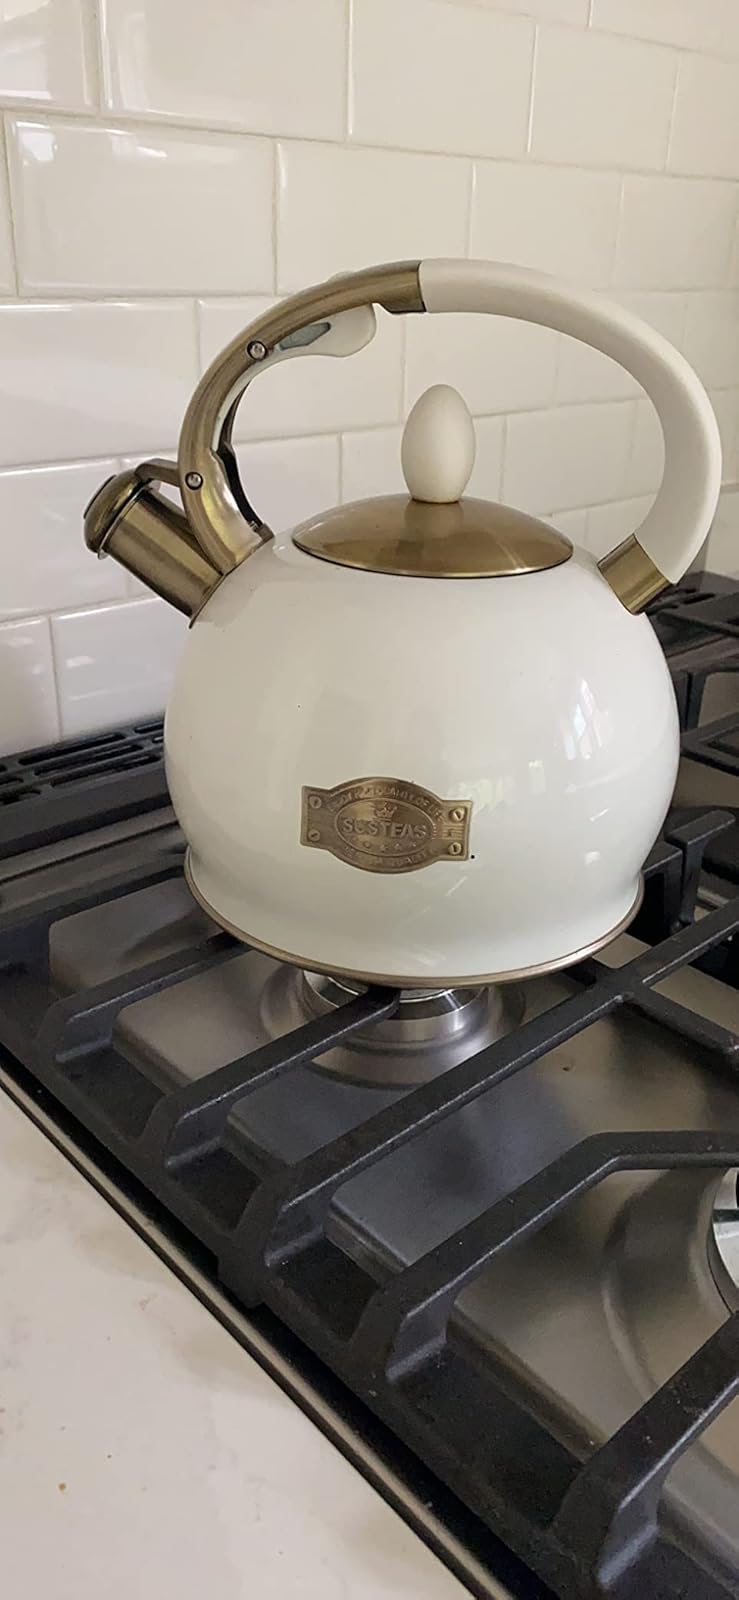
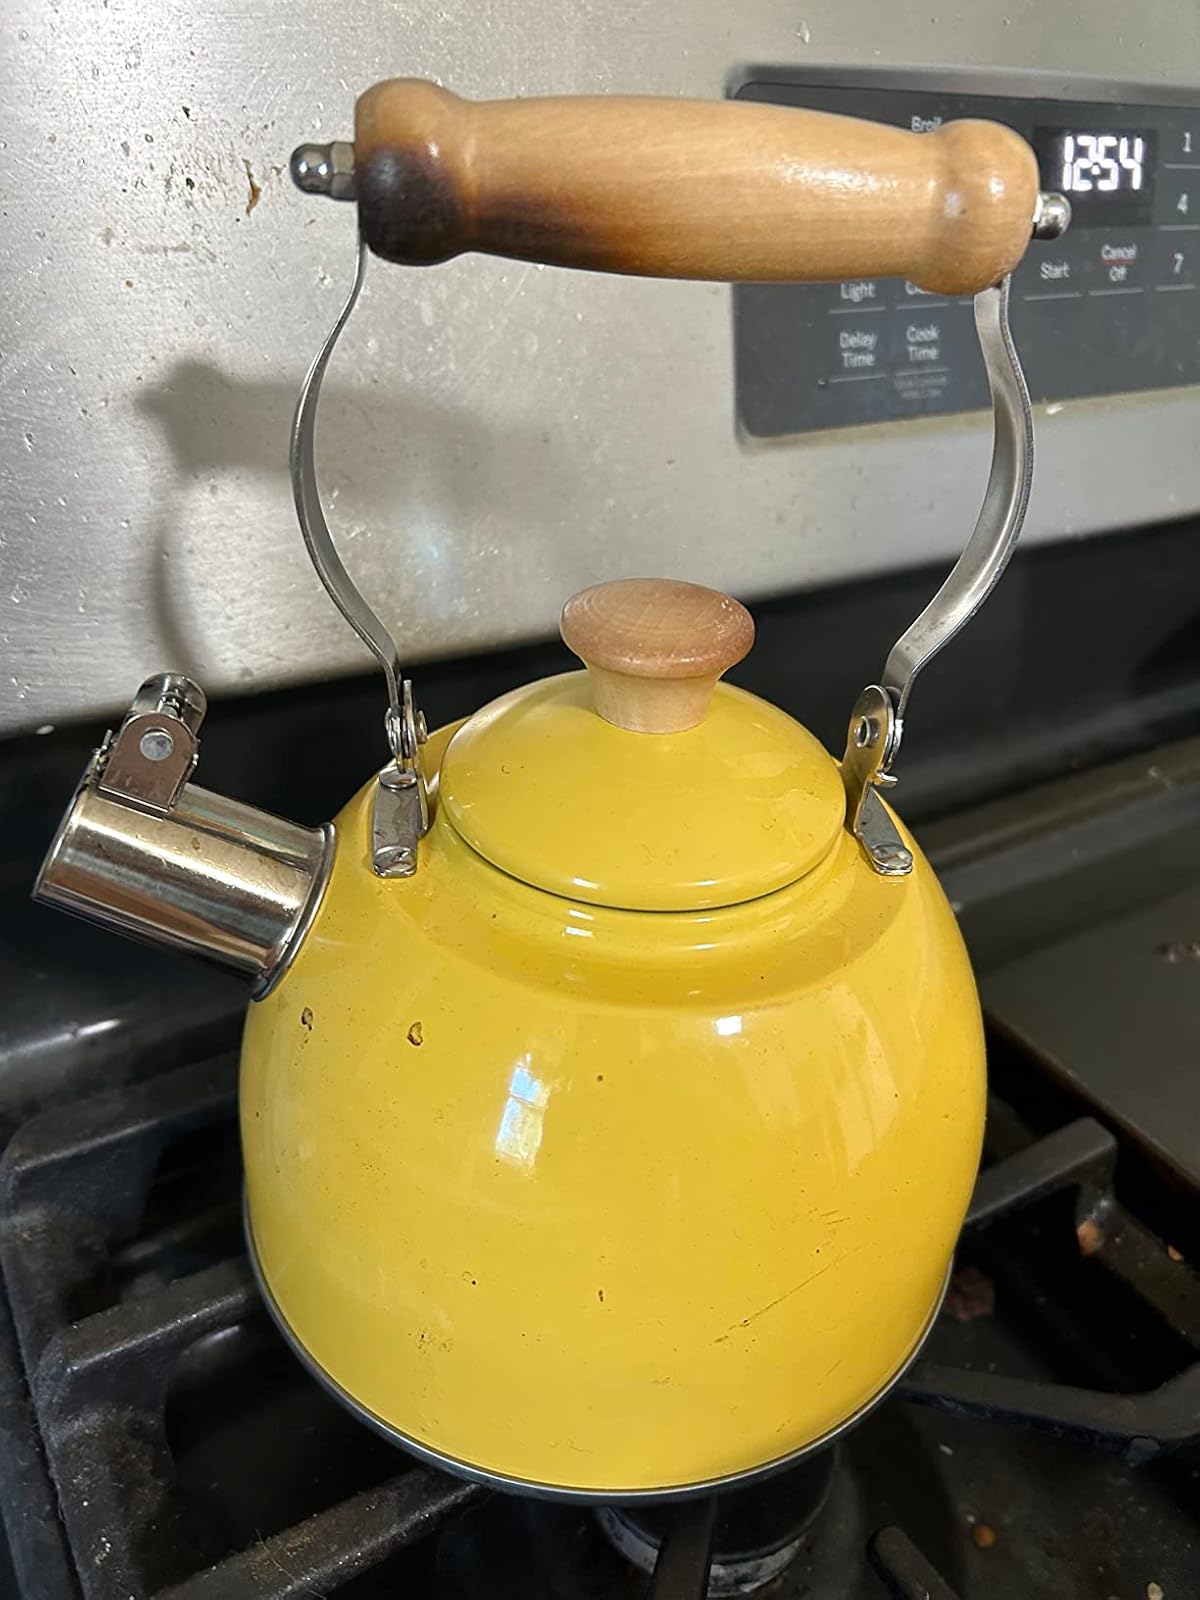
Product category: items_kettle
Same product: no